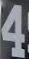
Number: 4